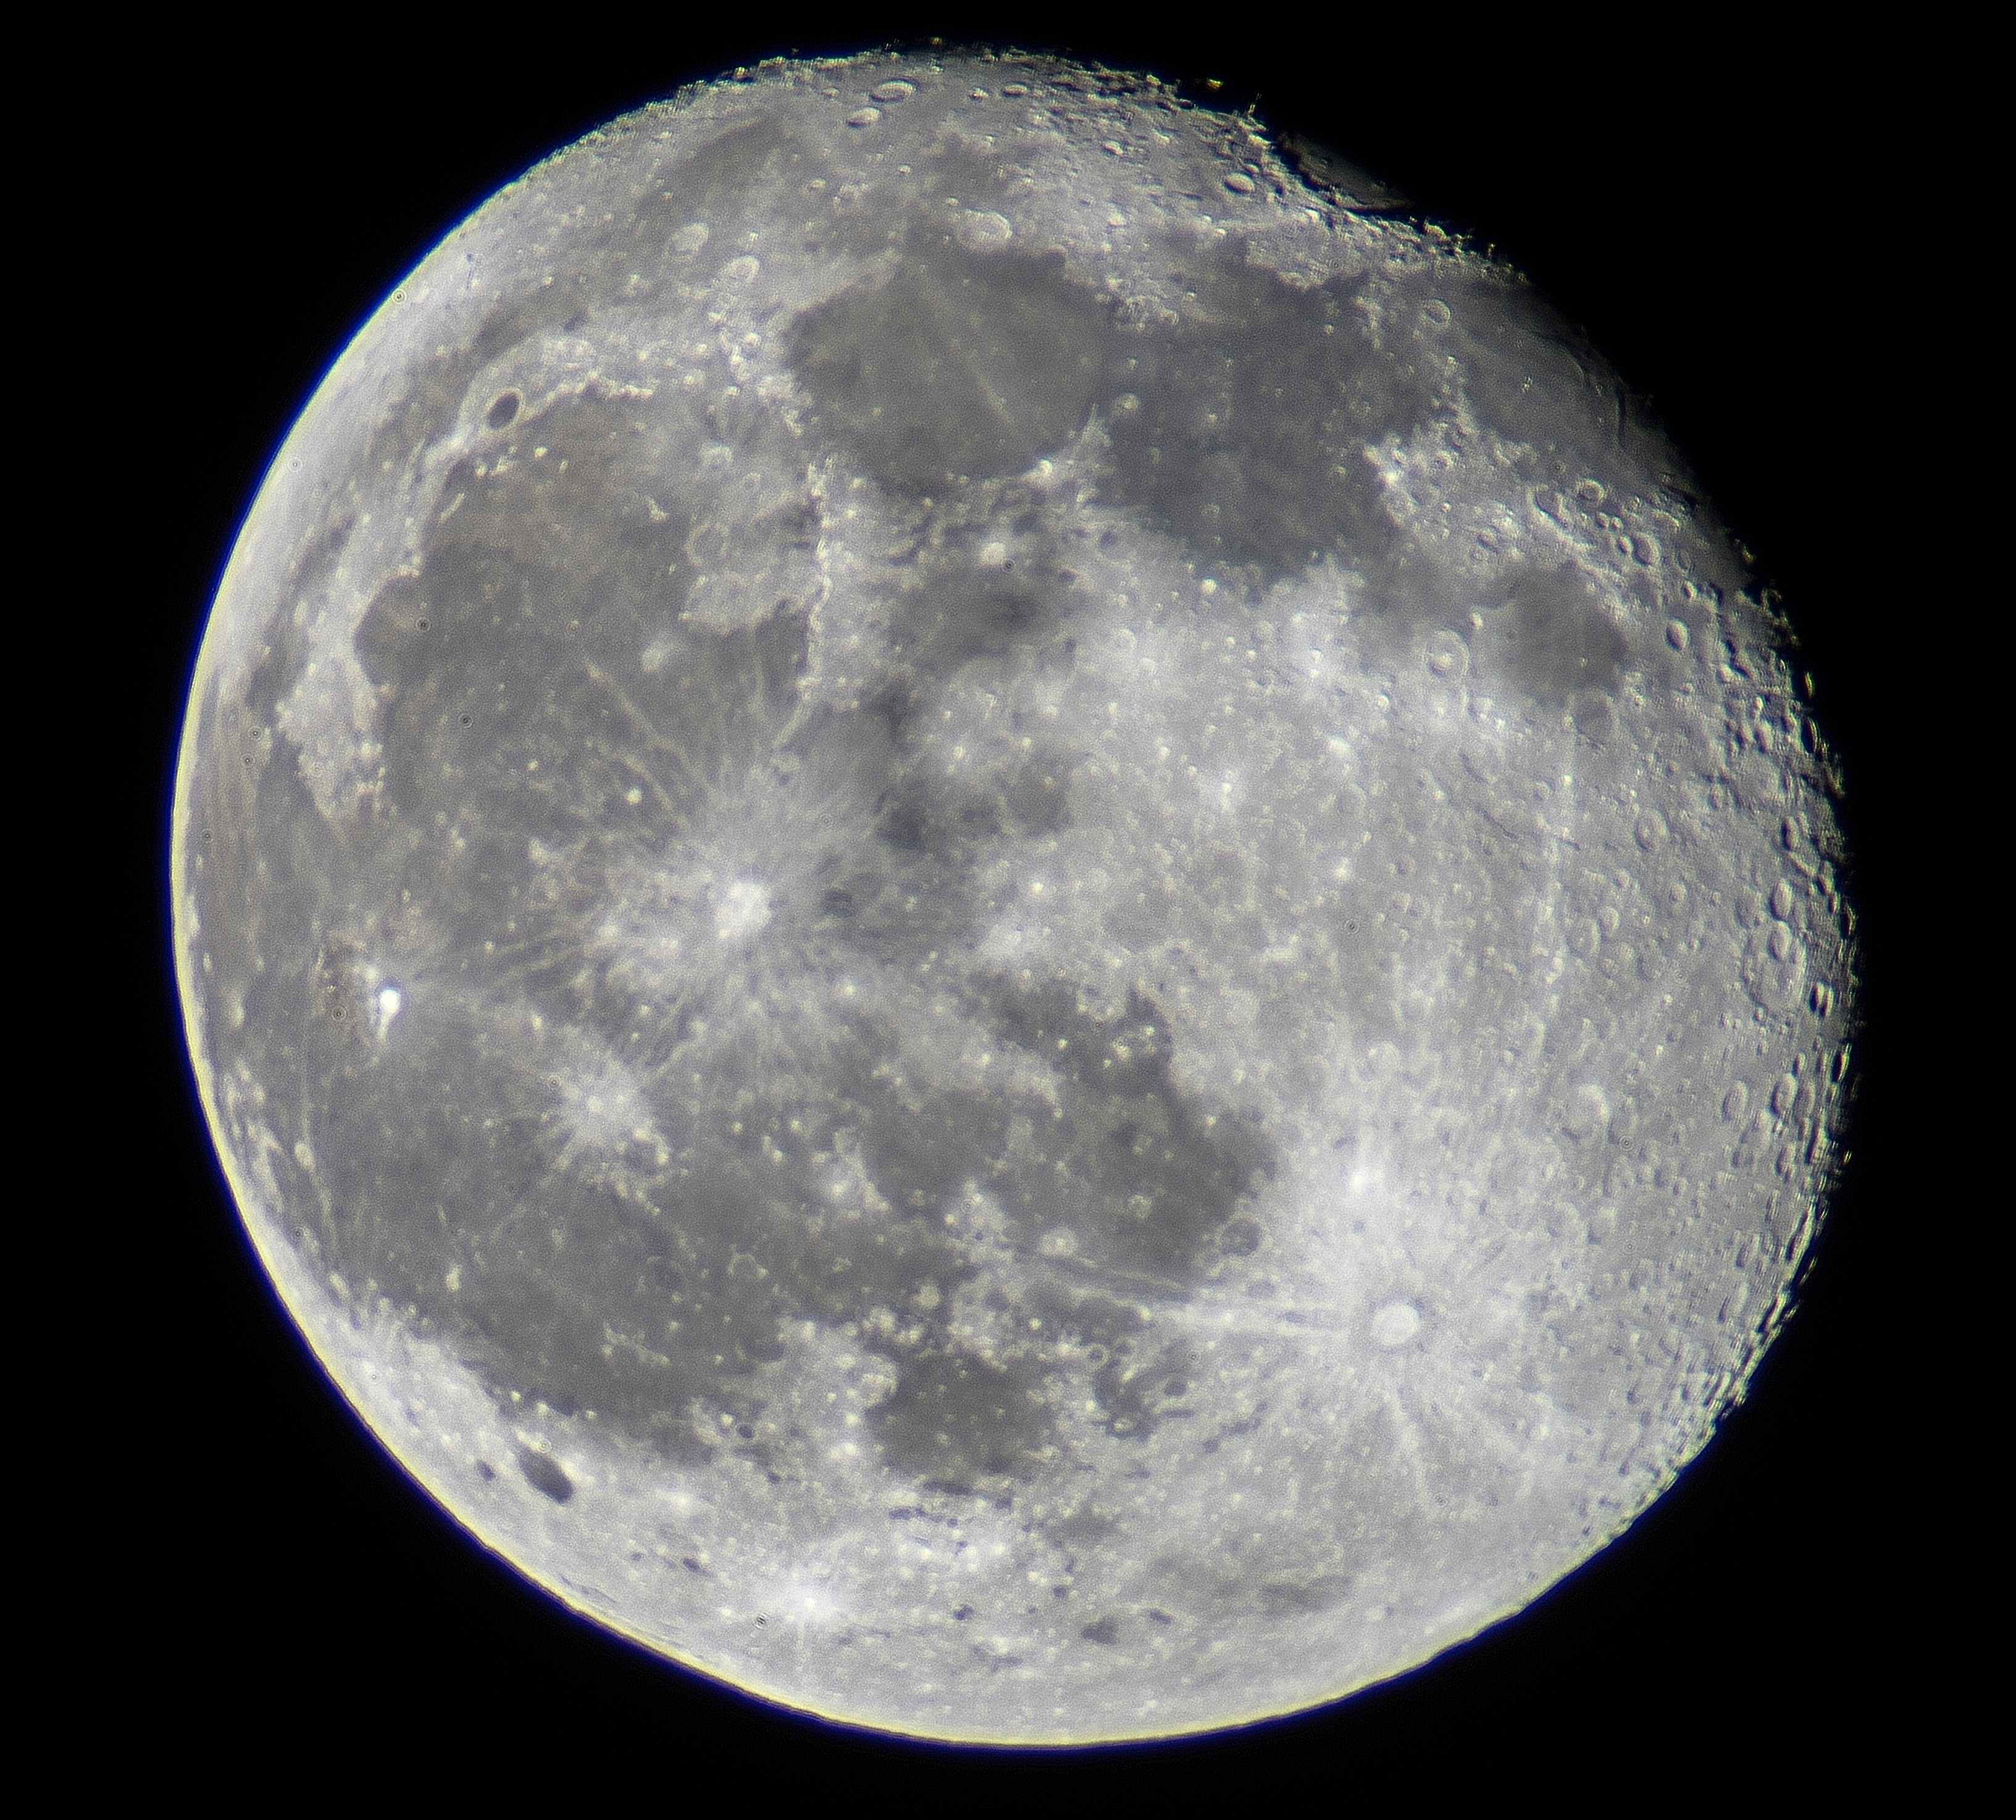
atmosphere, space, crater, moon, full moon, circle, astronomy, planet, astronomical object